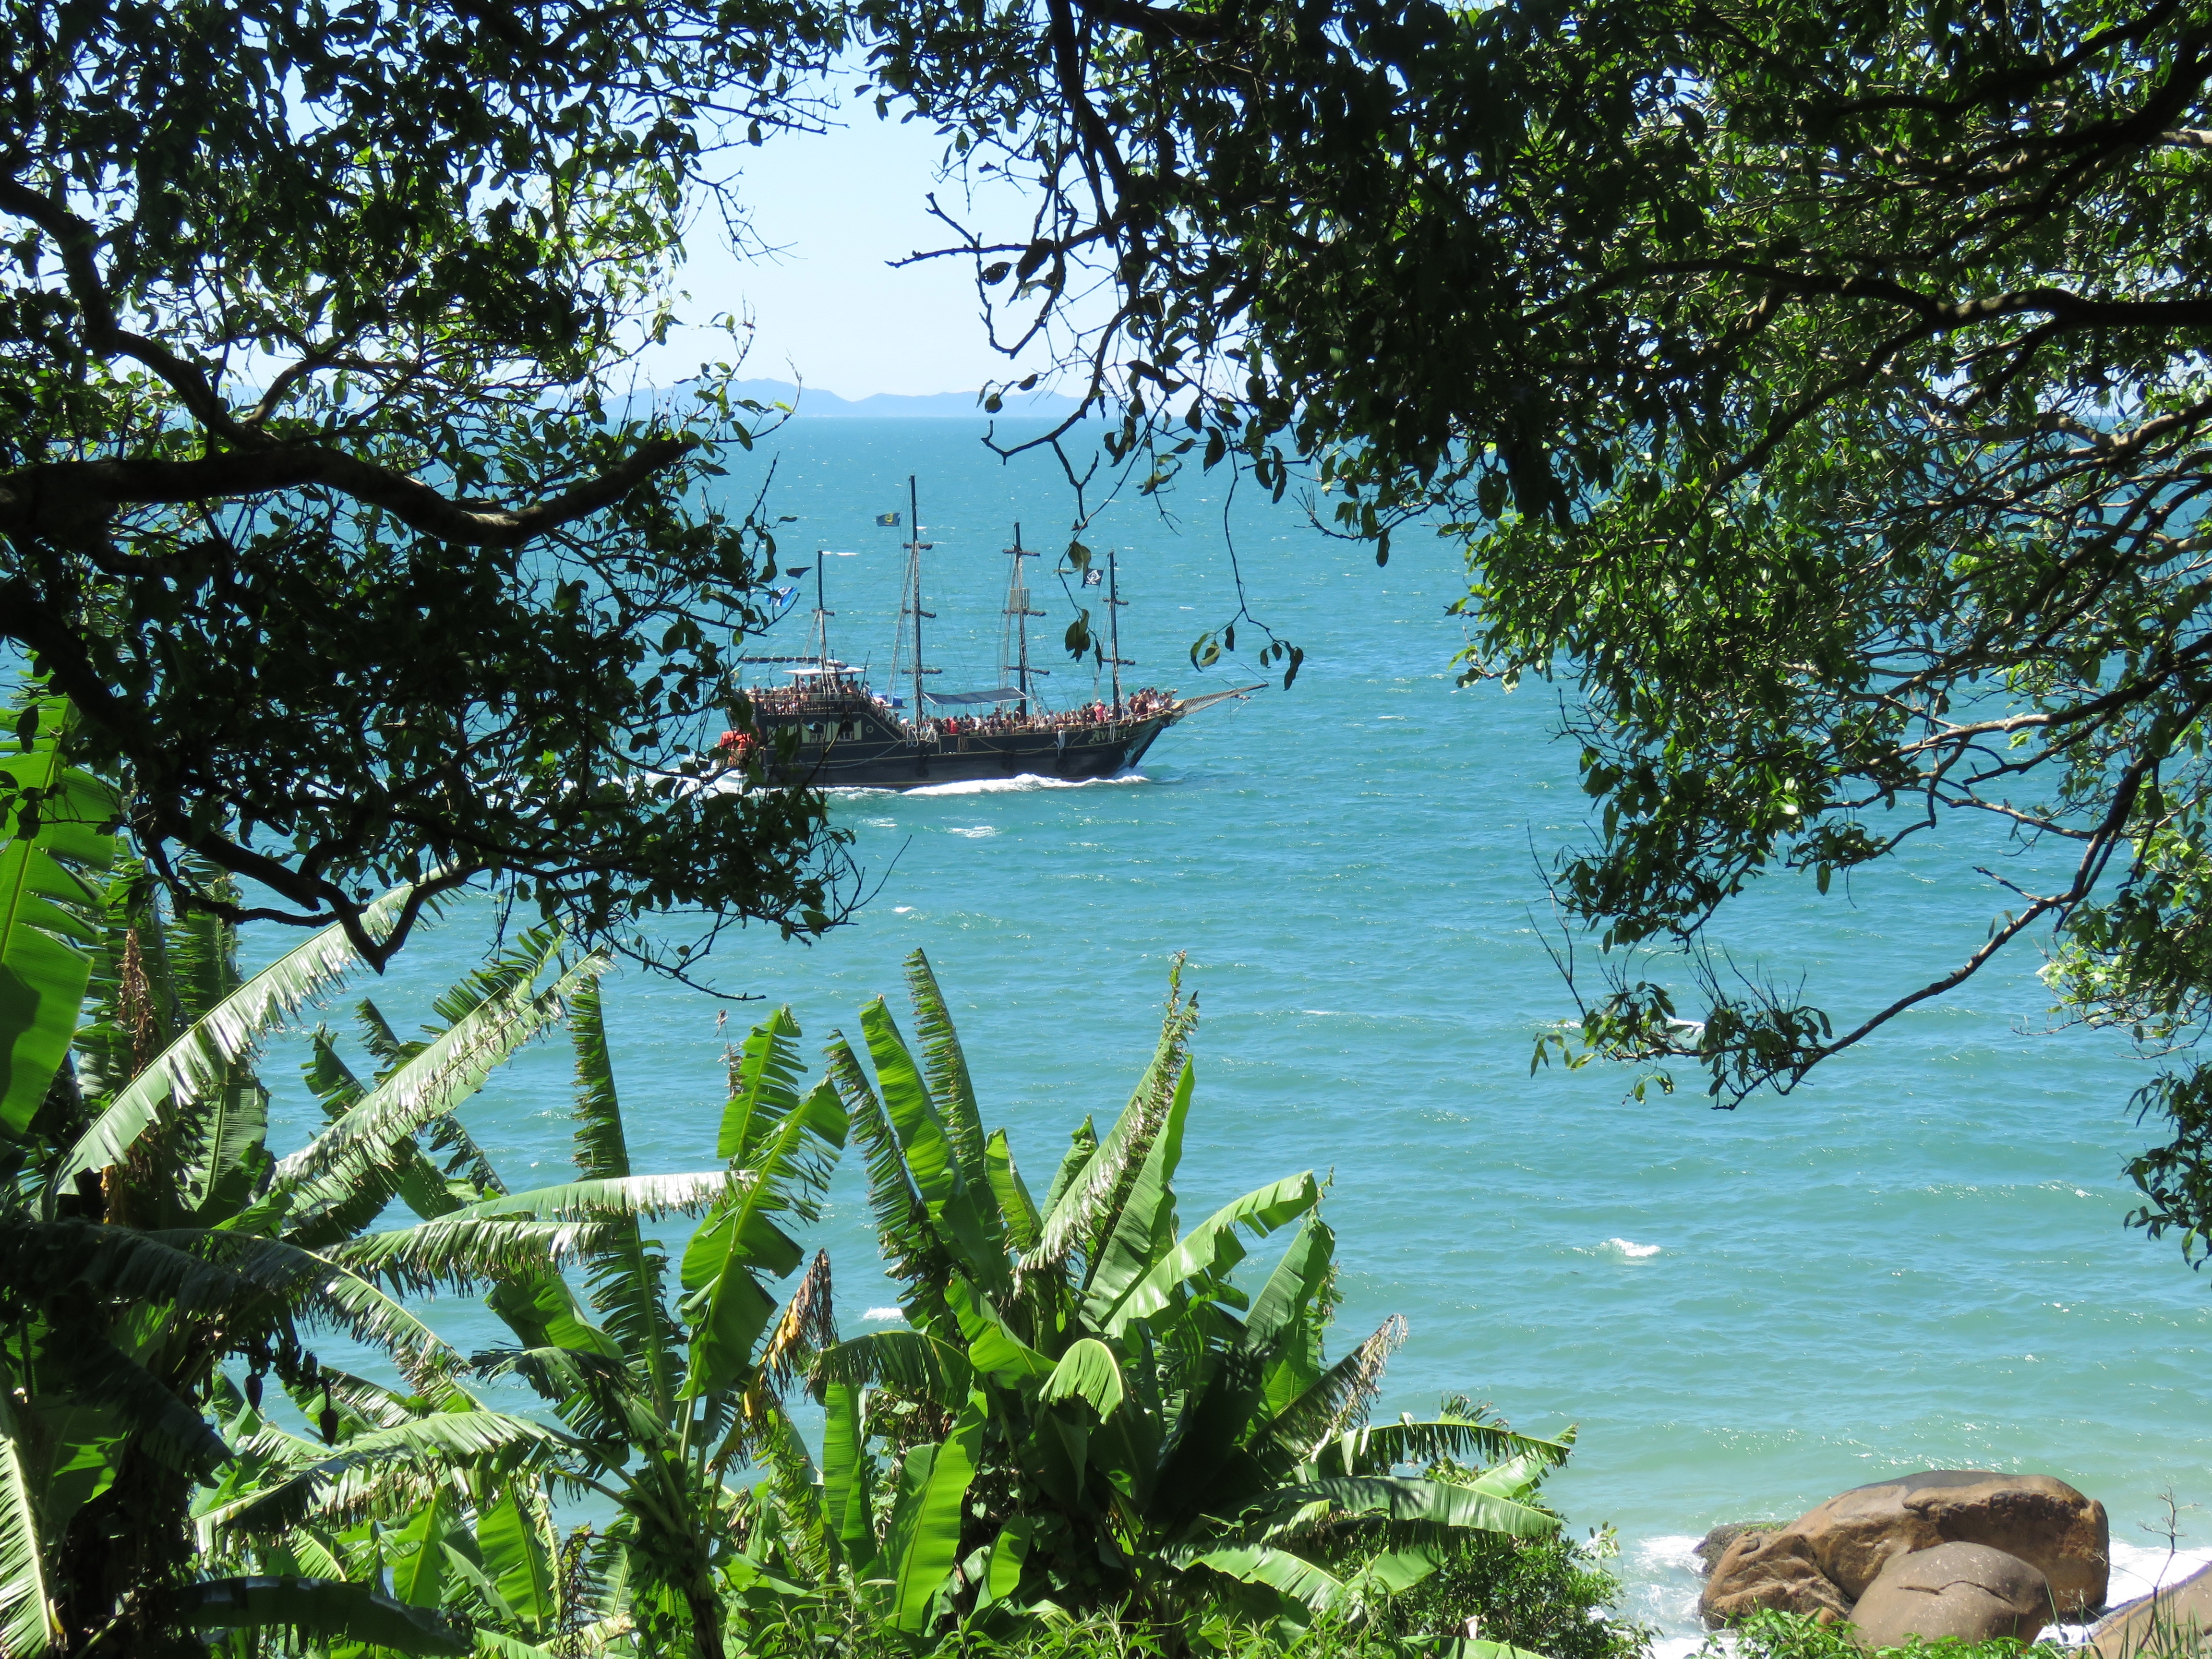
beach, landscape, sea, tree, water, nature, forest, boat, flower, lake, river, jungle, park, botany, colorful, body of water, rainforest, mar, habitat, tropics, woody plant, arecales